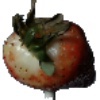
Label: Strawberry 1